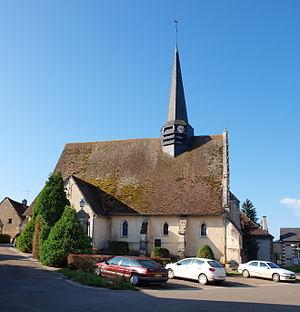
Saint-Martin-des-Champs (Yonne, France)
L’église de Saint-Martin-des-Champs est une église située dans la commune de Saint-Martin-des-Champs, près de Saint-Fargeau, en France.